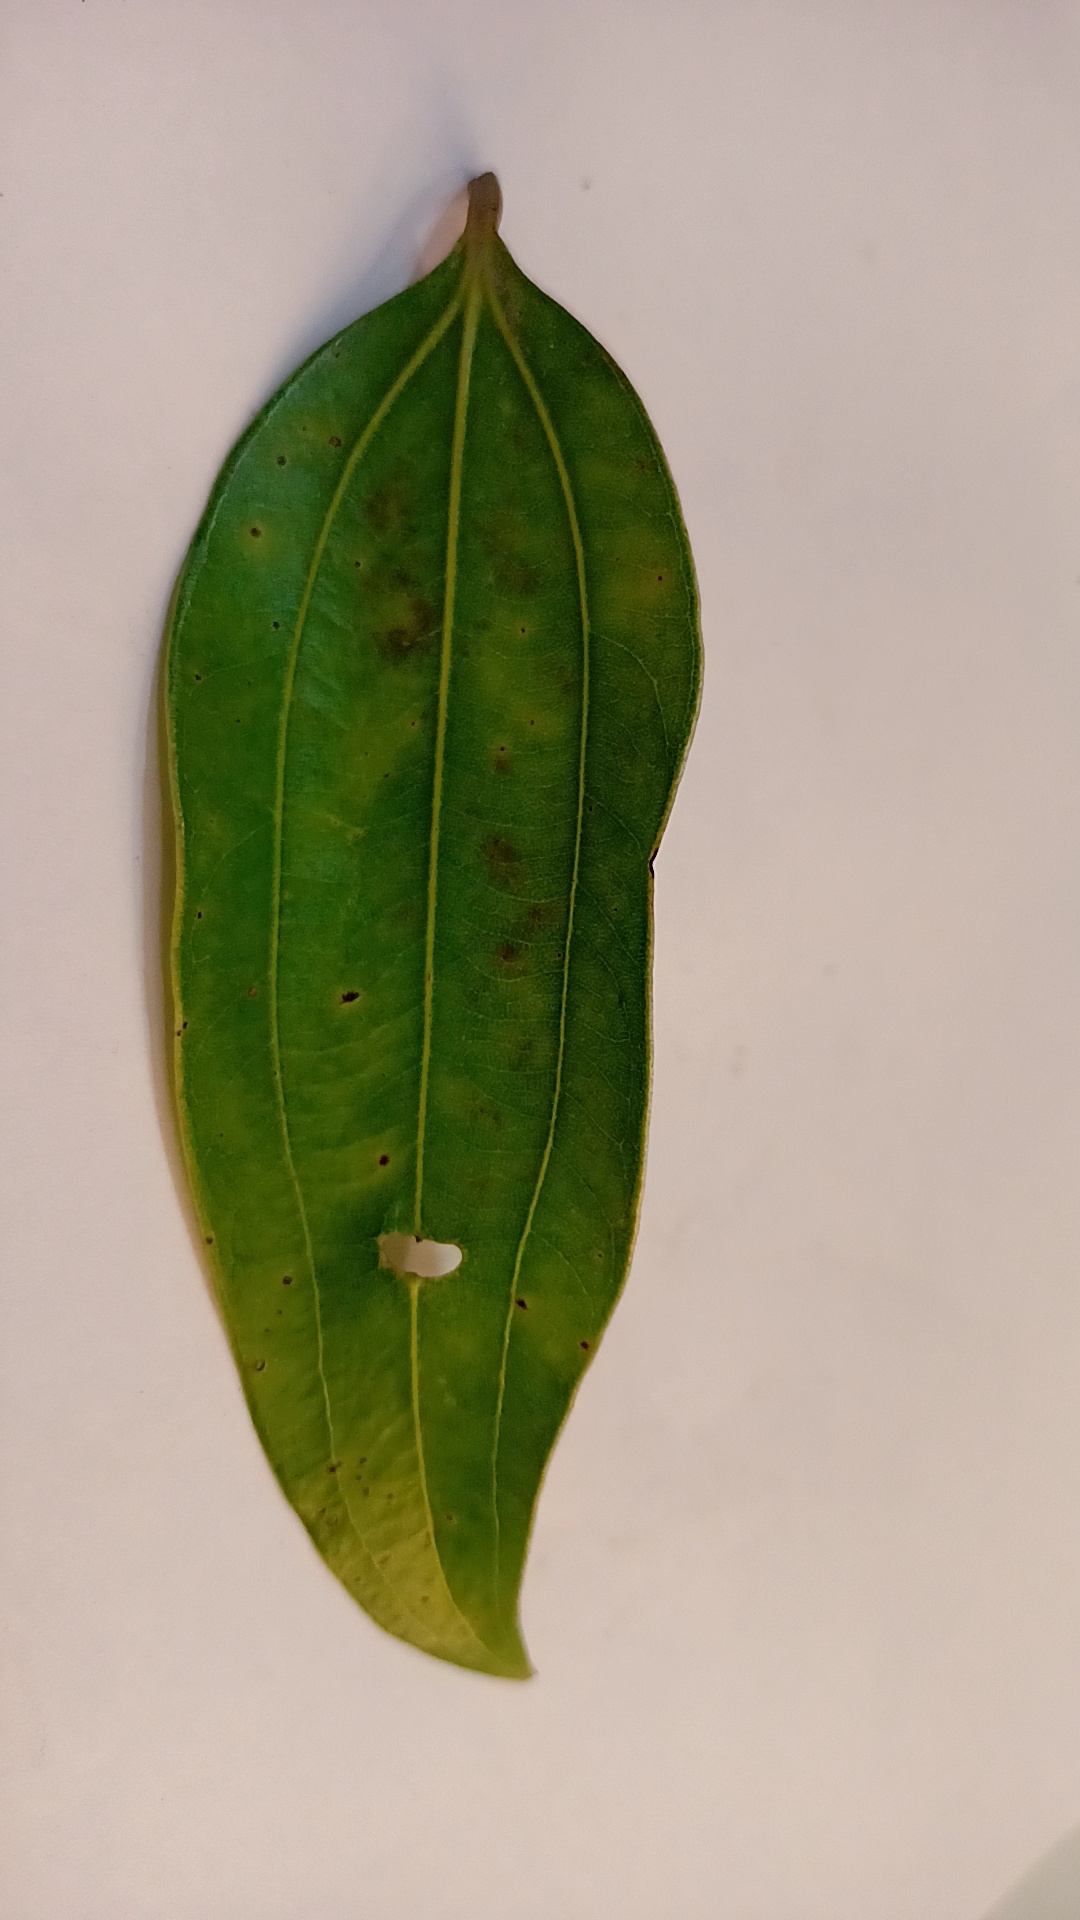
Label: Disease